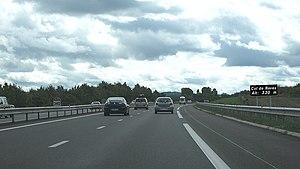
Franchissement du col de Naves sur l'A71 en direction de Clermont-Ferrand (altitude 330
L'autoroute A71 est une autoroute reliant Orléans dans le Loiret à Clermont-Ferrand dans le Puy-de-Dôme. Elle est longue de 290 kilomètres.